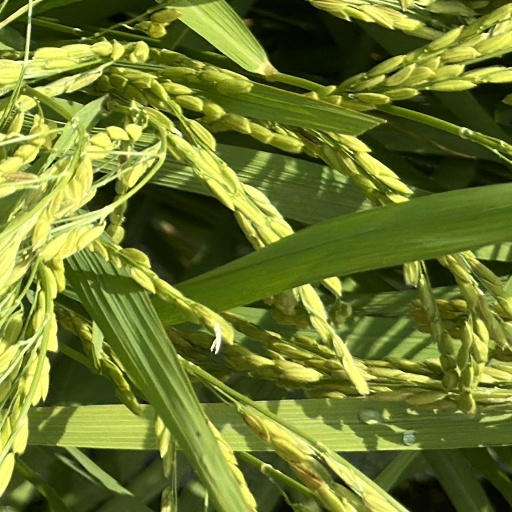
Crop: rice